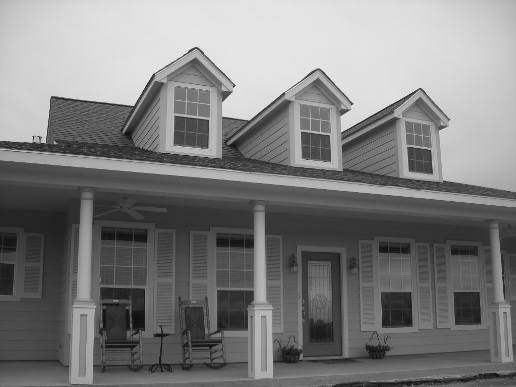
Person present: No